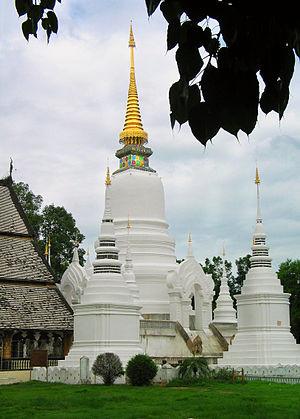
Wat Suan Dok, aussi connu comme le Wat Buppharam est un temple bouddhiste à Chiang Mai, au nord de la Thaïlande. C'est un Temple royal de la de troisième classe. Le temple est sur la route Suthep, situé à environ un kilomètre à l'ouest de la porte Suan Dok à l'ouest de la vieille ville.